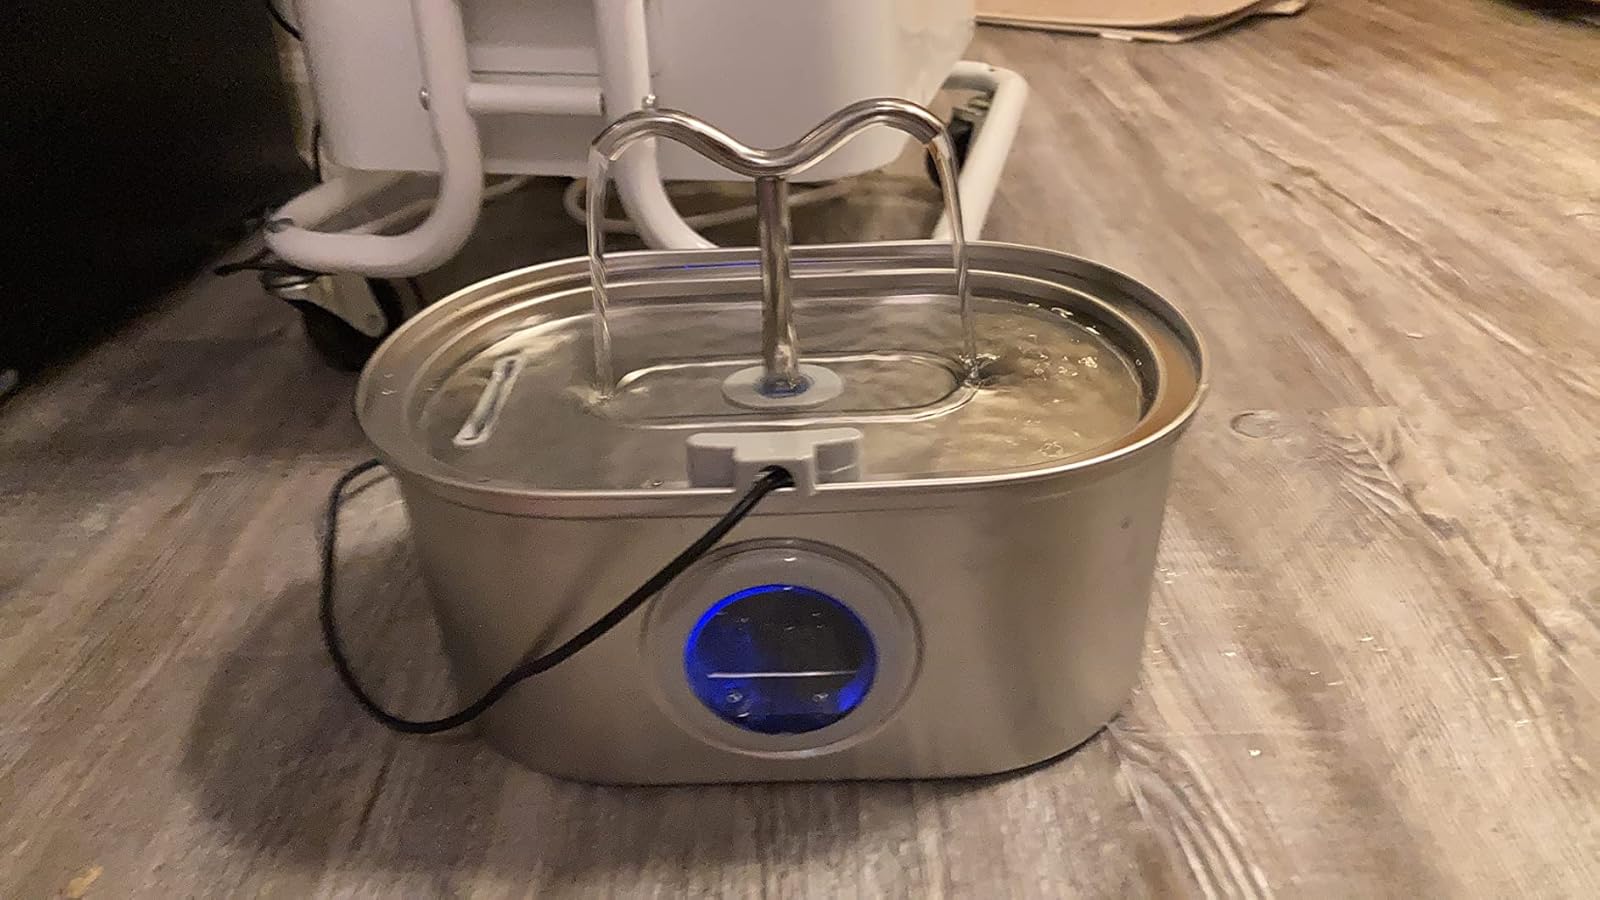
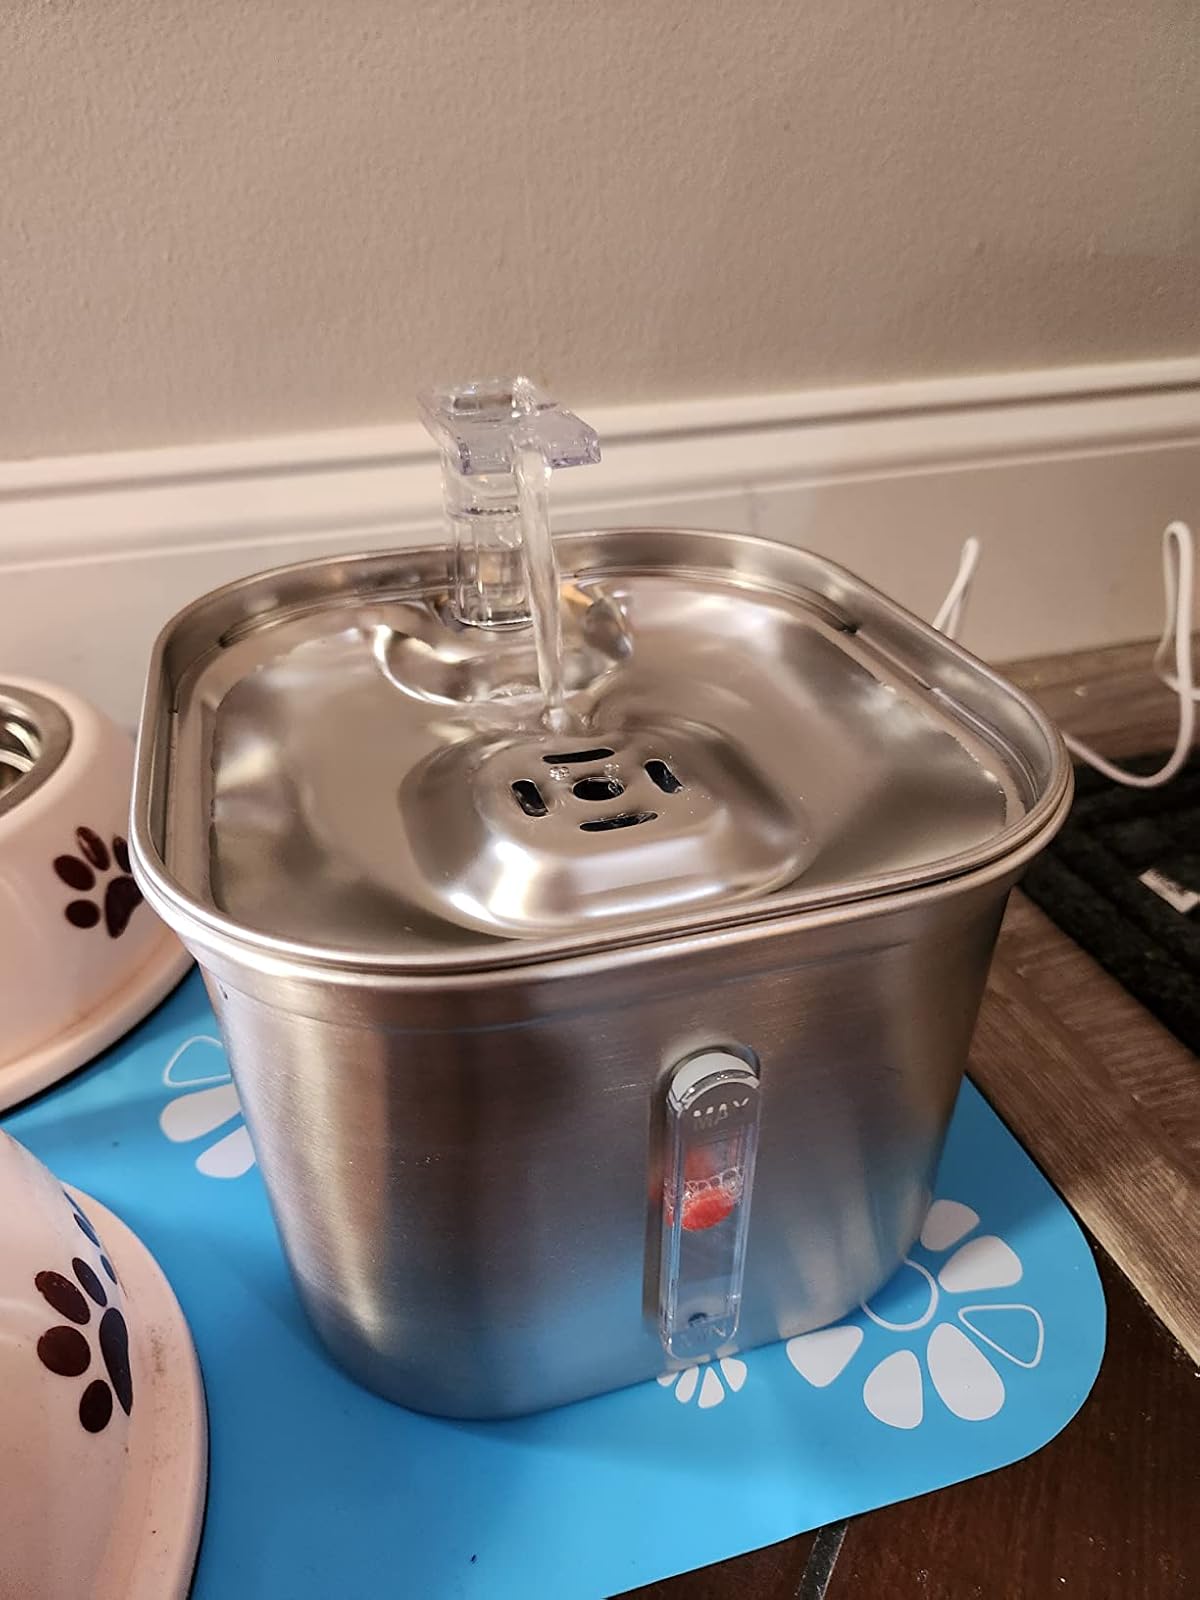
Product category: items_bowl
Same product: no